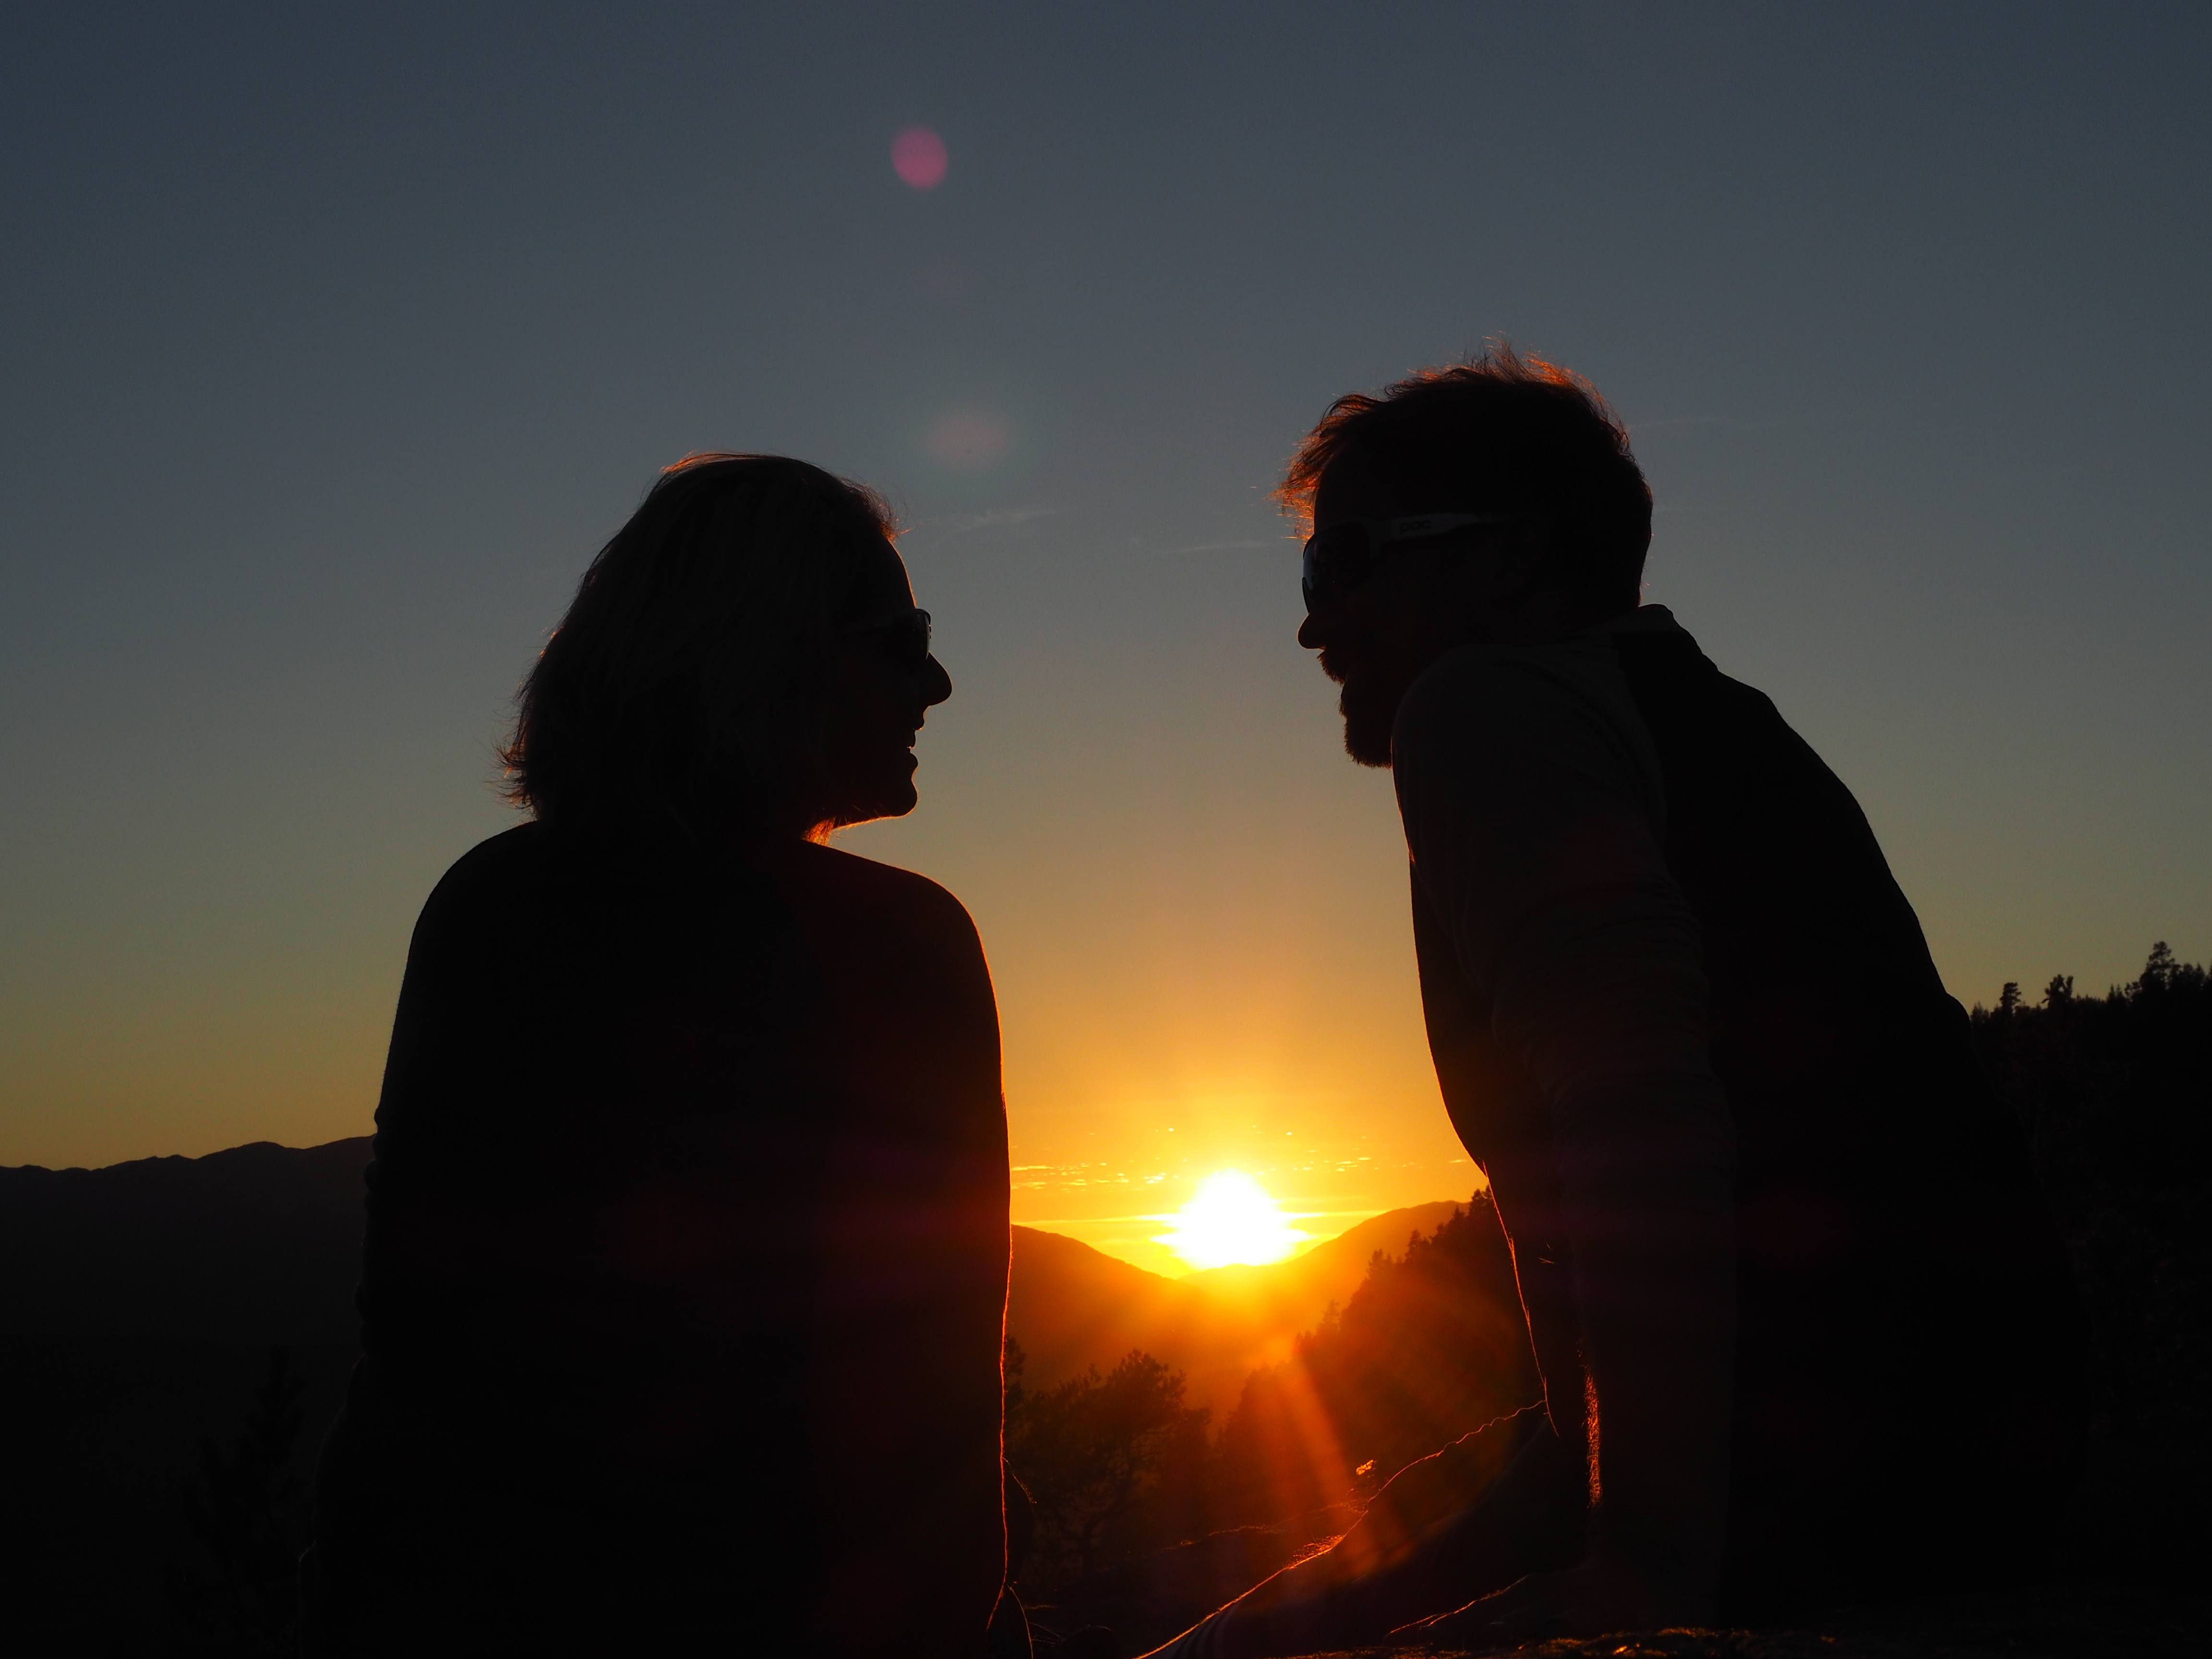
horizon, silhouette, light, sky, sun, sunrise, sunset, night, sunlight, morning, dawn, dusk, evening, darkness, astronomical object, atmospheric phenomenon, atmosphere of earth